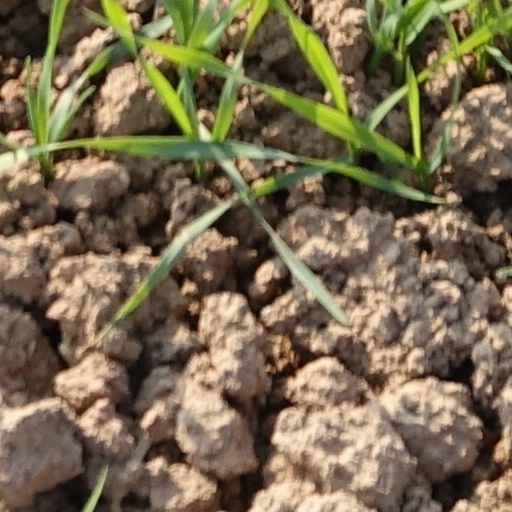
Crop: wheat